Rat meat

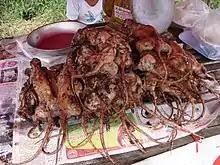
Rat (most likely ricefield rat) on sale for meat in Thailand

Rat meat is the meat of various species of rat: medium-sized, long-tailed rodents. It is a food that, while taboo in some cultures, is a dietary staple in others. Taboos include fears of disease or religious prohibition, but in many places, the high number of rats has led to their incorporation into the local diets.